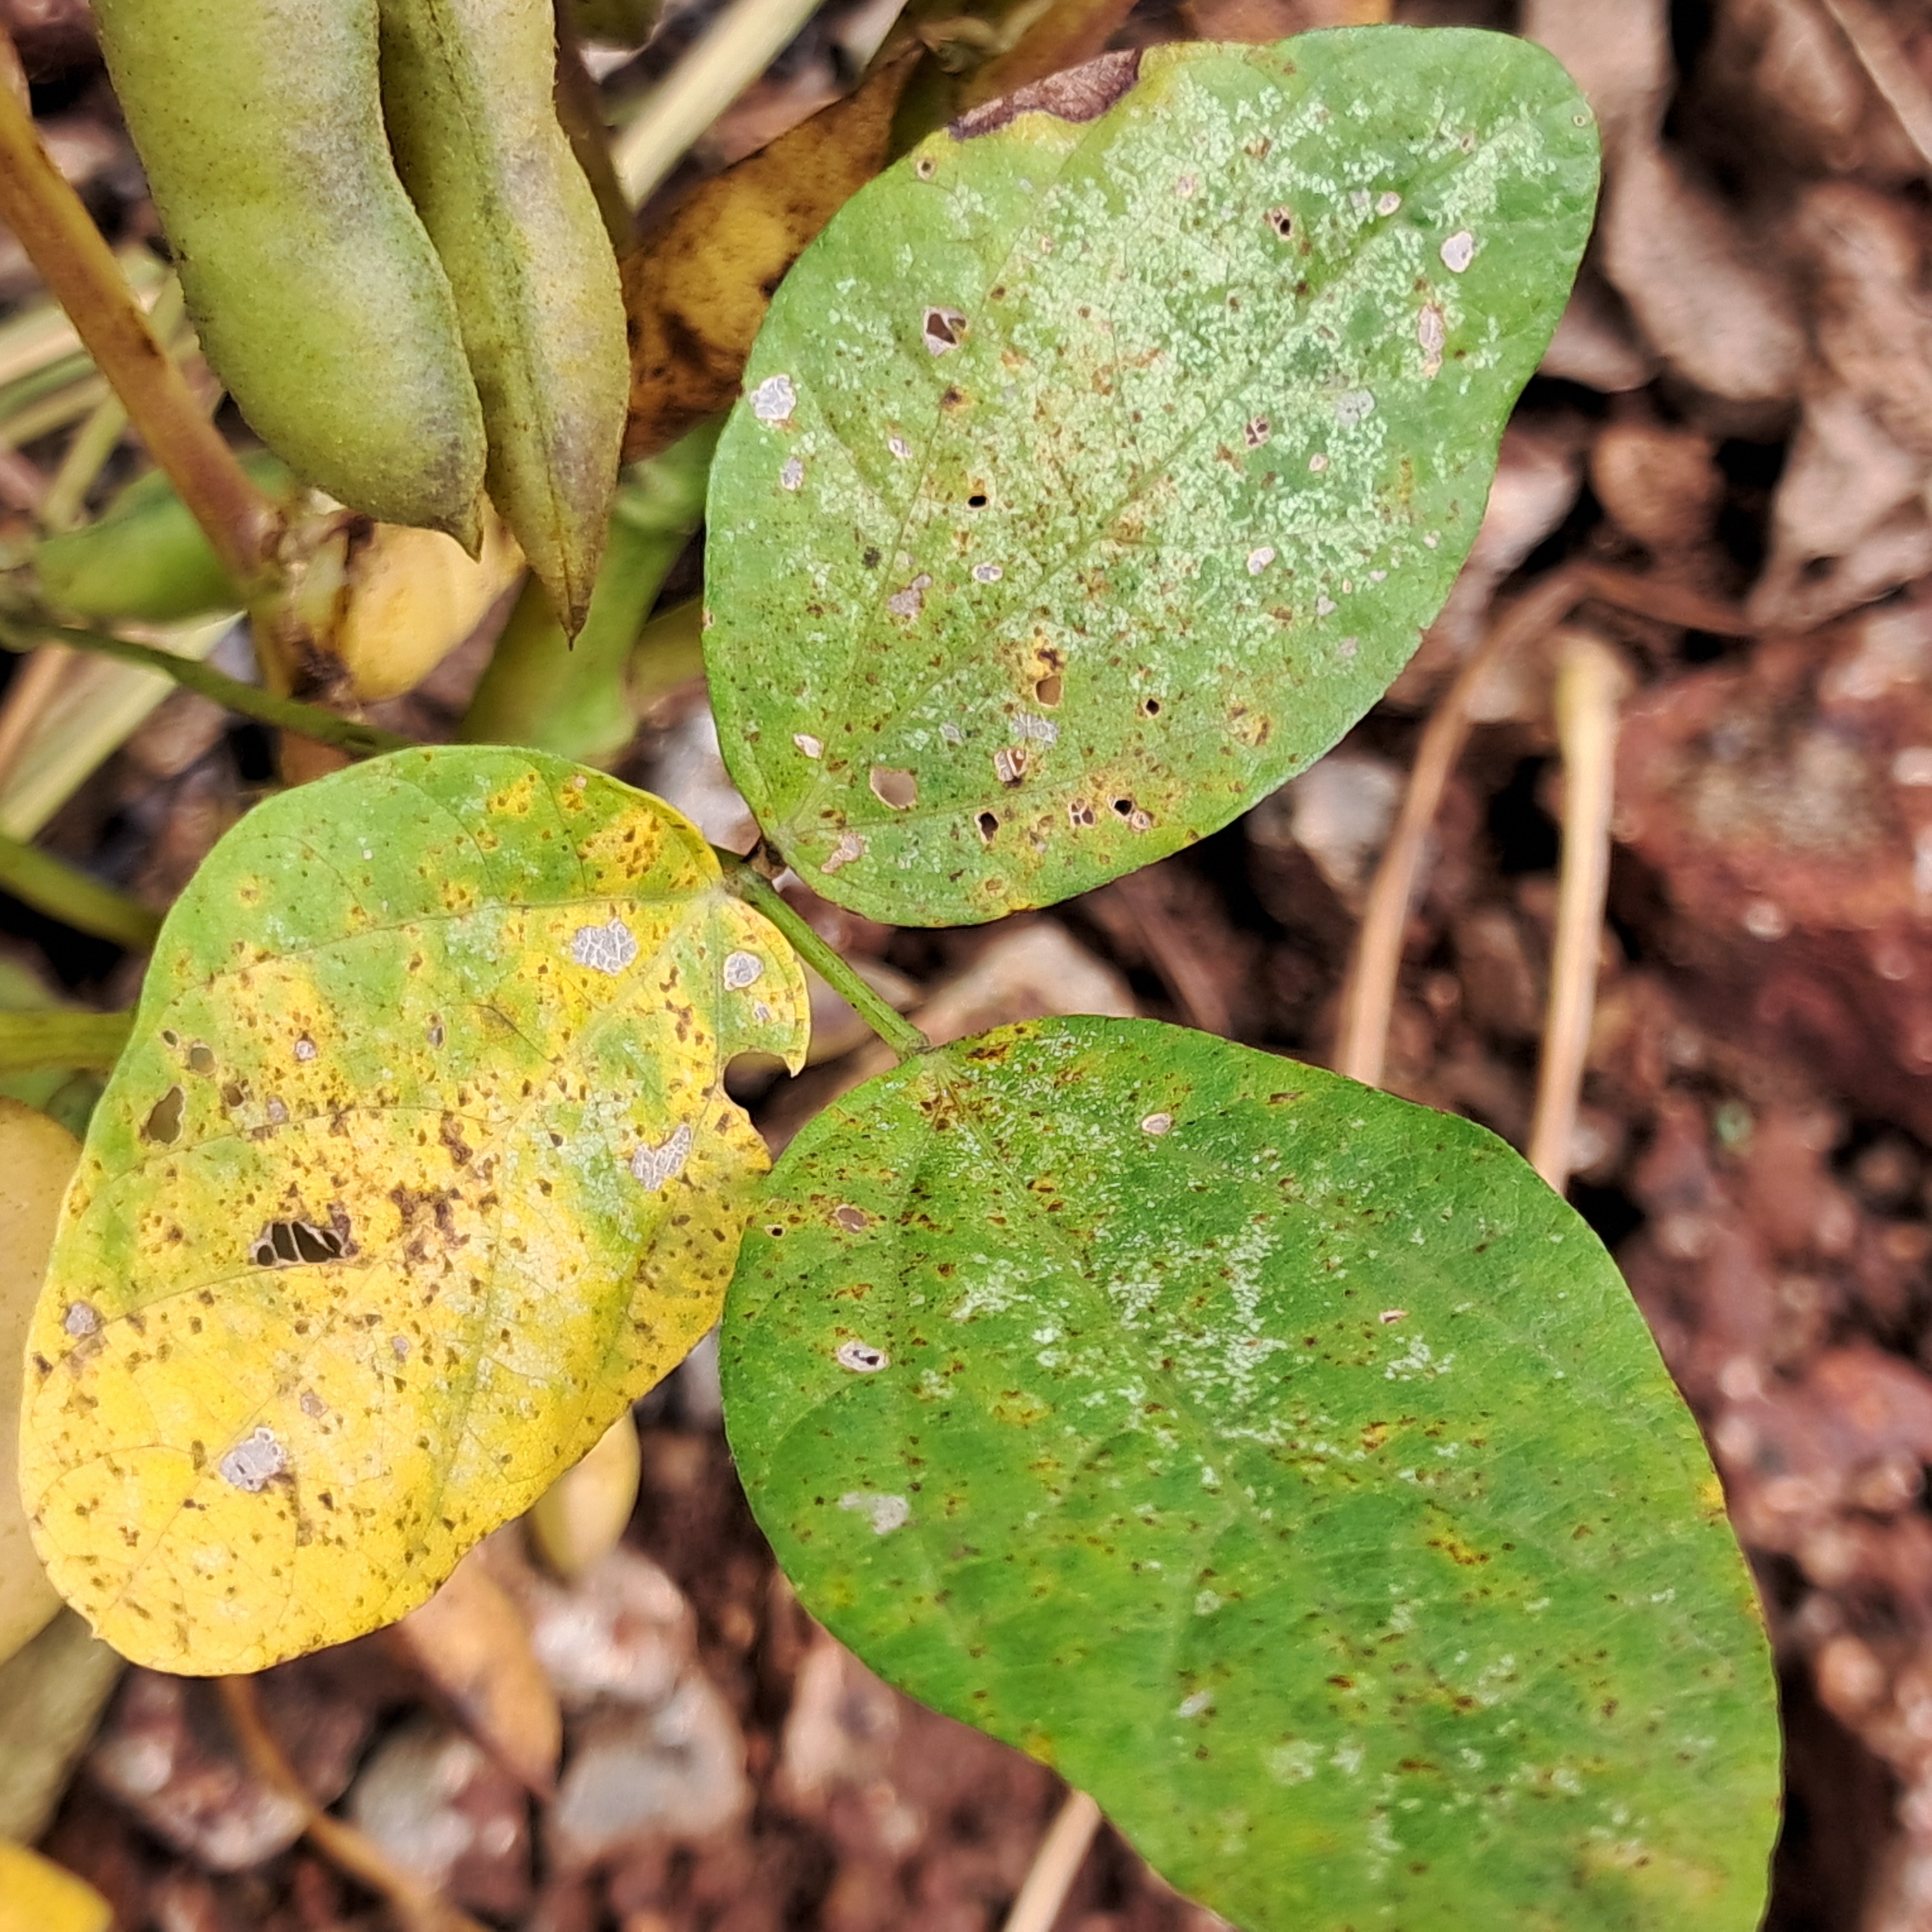
Label: Frog_Leaf_Eye